Rapeseed

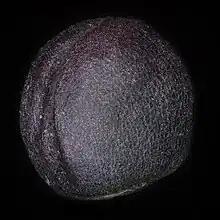
Under a microscope

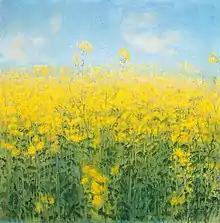
"The yellow cloud" by Hanno Karlhuber, depicting a flowering field

"Brassica napus" grows to in height with hairless, fleshy, pinnatifid and glaucous lower leaves which are stalked whereas the upper leaves have no petioles.